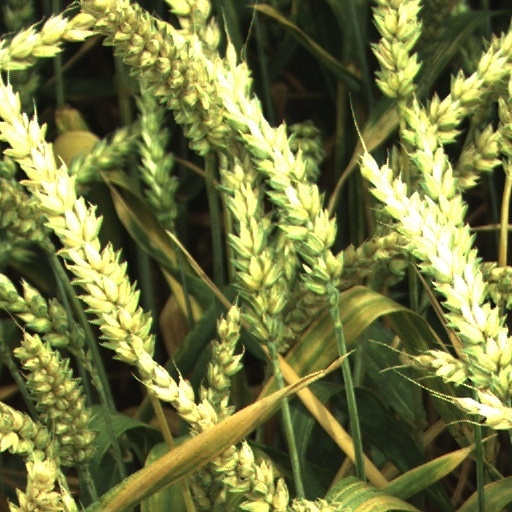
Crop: wheat